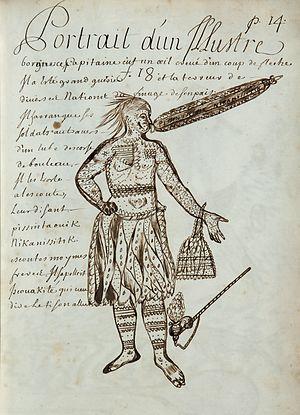
Codex canadensis, p. 14 Portrait d'un Illustre / borgne: ce Capitaine eut un oeil crevé d'un coup de fleche / Il a Esté grand guerrier et terreur de / diverses Nations du linage de son pais. / Il hasrangue ses / soldats autravers / d'un tube descorse / de bouleau. / Il les exorte / a lescouter, / leur disant / pissintaouik / Nikanissitik. / escoutes moy mes / freres. Il sapelloit / Iscouakité qui veut / dire le tison allumé. Selon Rémi Savard, anthropologue retraité de l'enseignement, Département d'anthropologie, Université de Montréal, il pourrait s'agir de Paul Tessouat. Savard a choisi cette ilustration pour la couverture de son livre L'ALGONQUIN TESSOUAT ET LA FONDATION DE MONTRÉAL (1977).
Tessouat est un chef algonquin de la nation Kichesipirini. À cette époque, la nation habite la vallée de la Grande rivière, tant au nord qu'au sud, entre ce qu'aujourd'hui, on appelle le lac des Deux Montagnes et la région du Pontiac.
Le porte-voix est un instrument destiné à diriger et à amplifier le son de la voix, au sommet duquel se trouve l'embouchure suivie d'un pavillon évasé en forme de cône.